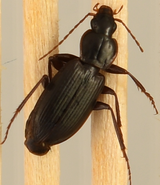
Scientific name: Calathus advena
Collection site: Niwot Ridge Mountain Research Station Site (NIWO), plot NIWO_007